Charles Letrosne

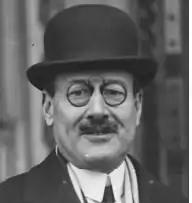

Charles Antoine Letrosne (5 April 1868 – 9 August 1939) was a French architect and writer known as the author of the influential three-volume "Murs et toits pour le pays de chez nous" (1923.